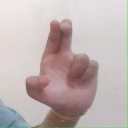
अक्षर: आ